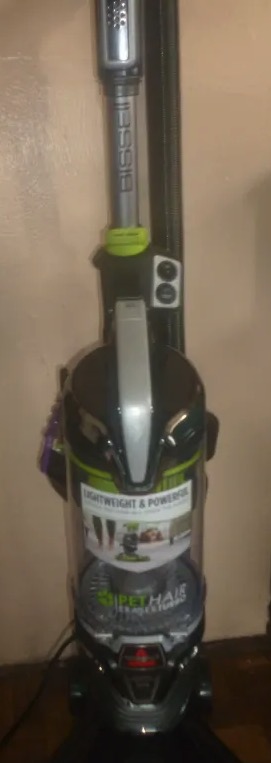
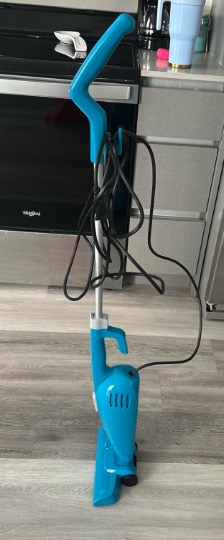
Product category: items_vacuum
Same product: no